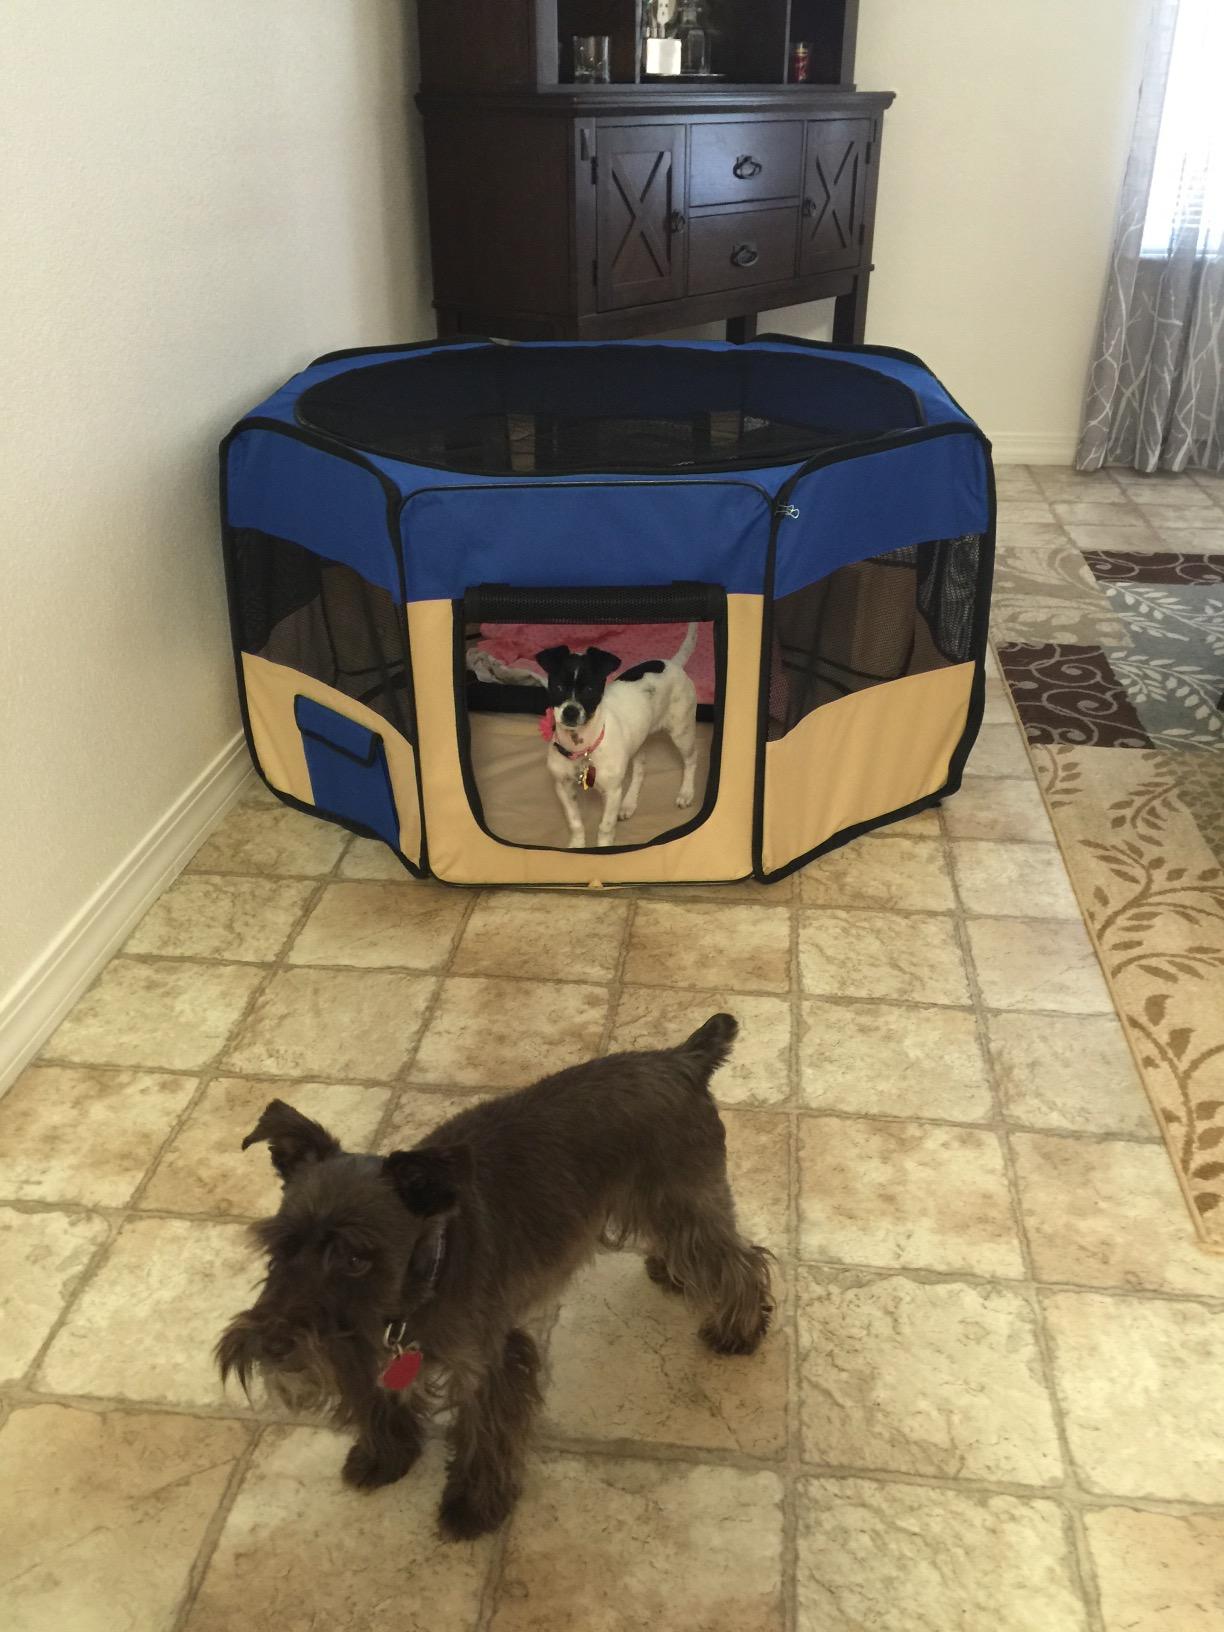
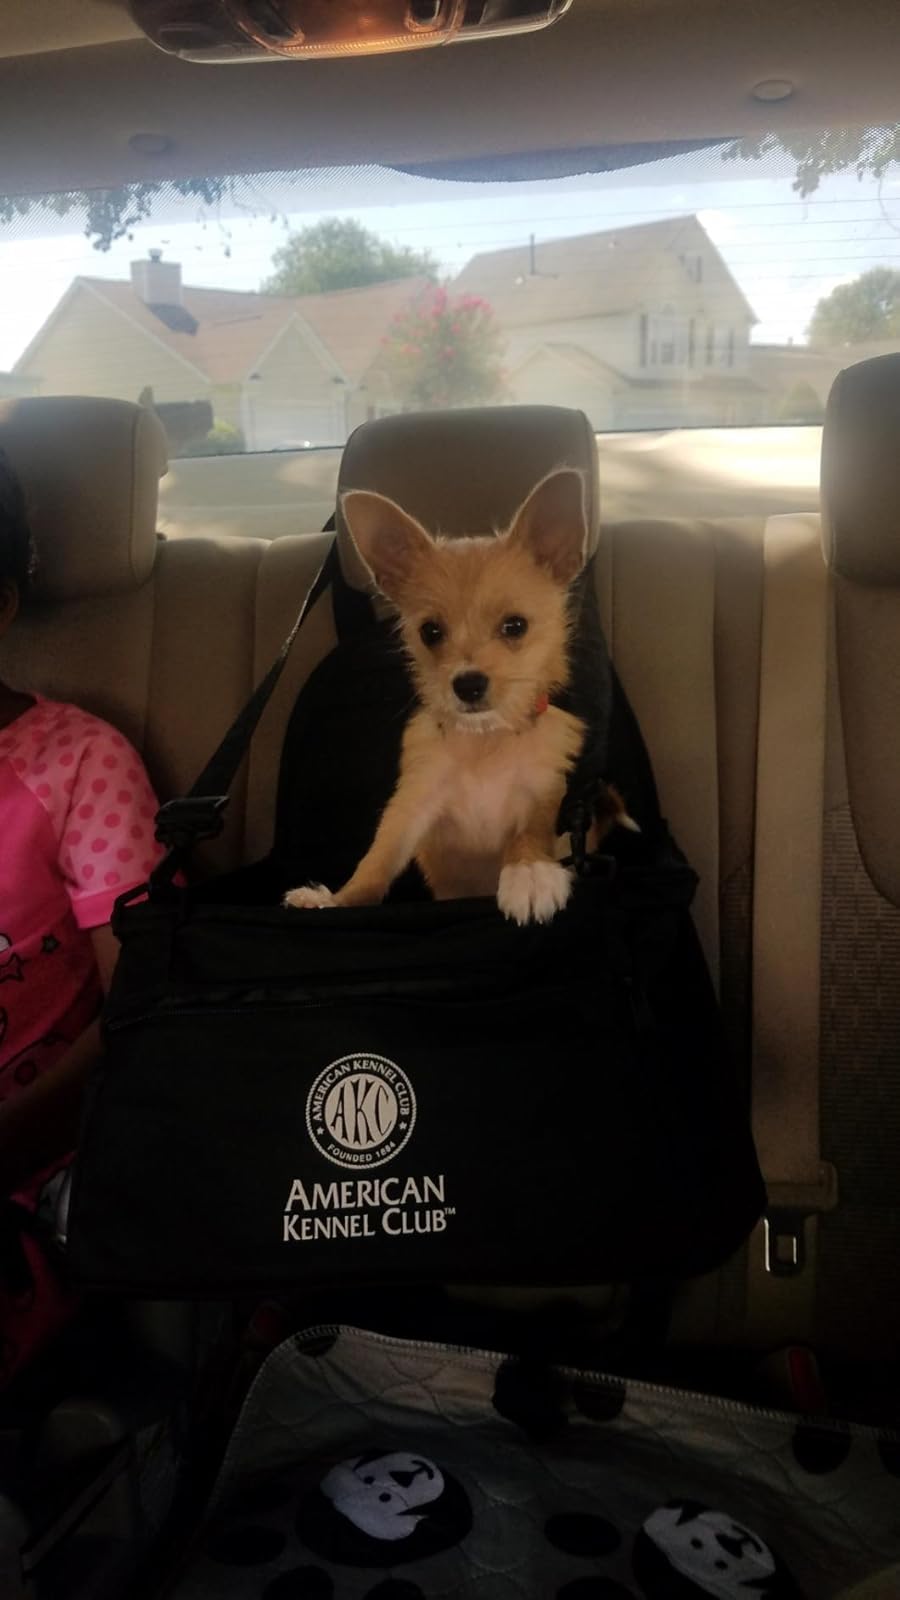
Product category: items_kennel
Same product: no